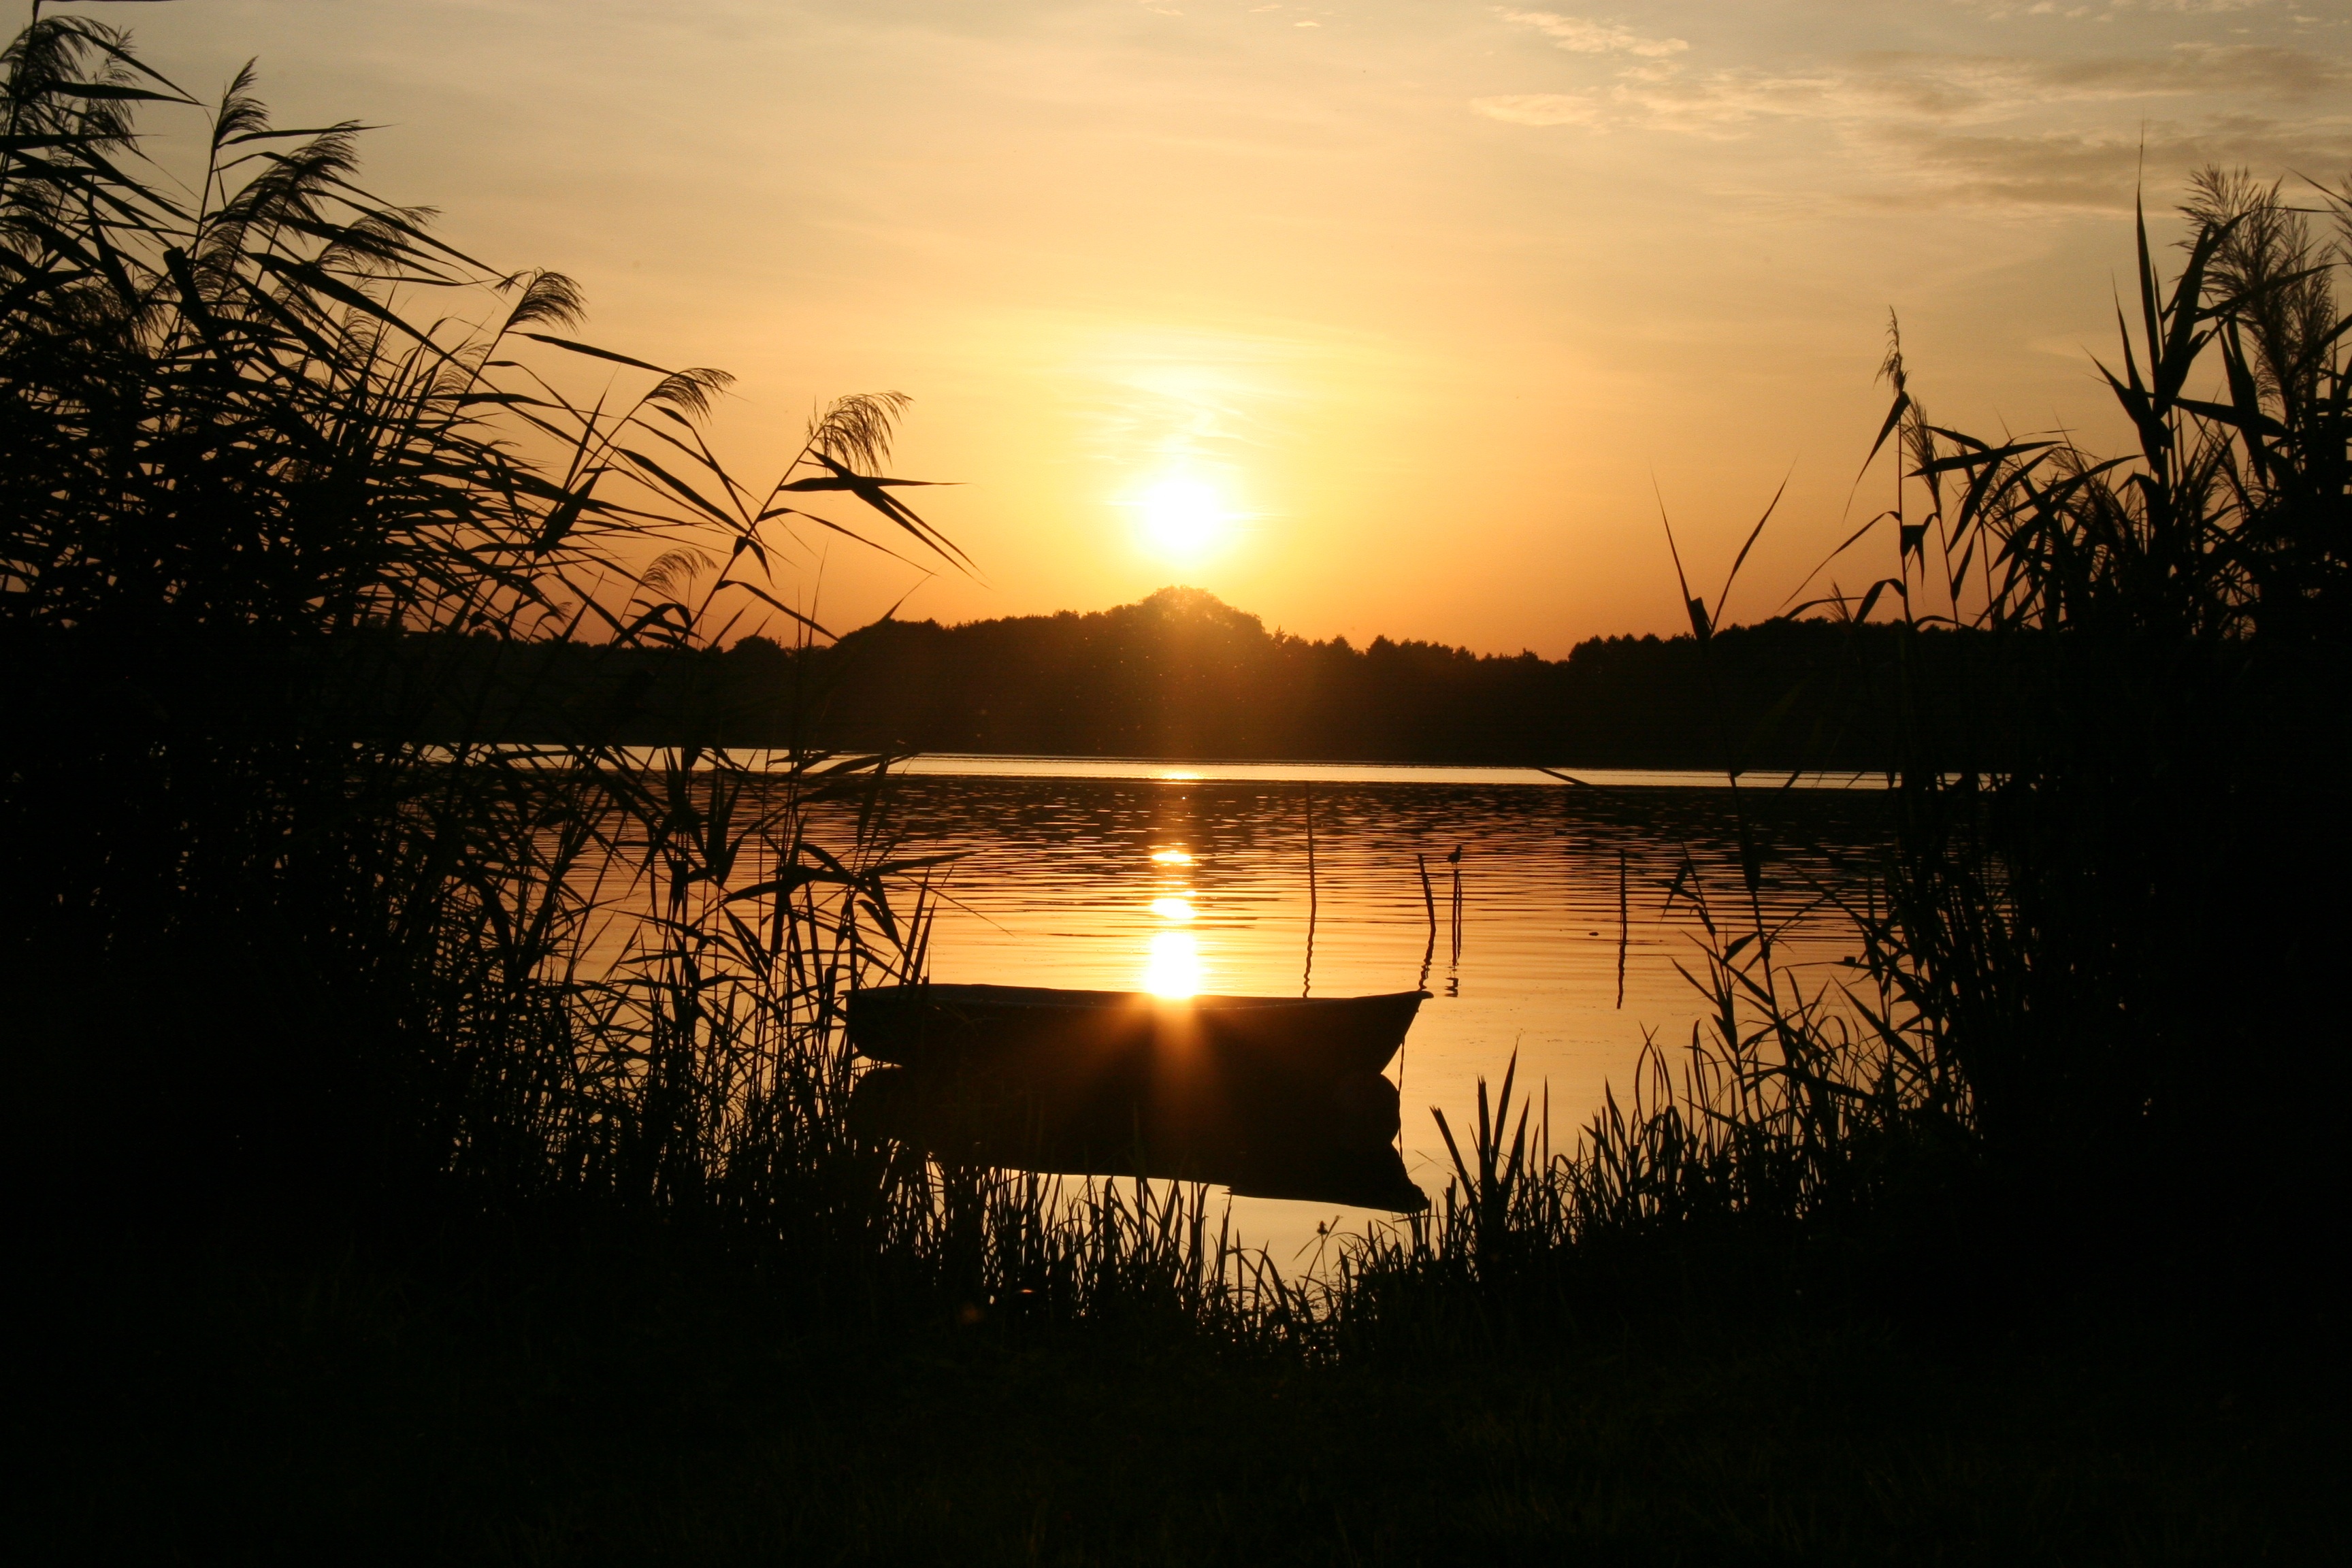
nature, sun, sunrise, sunset, sunlight, morning, lake, dawn, dusk, evening, reflection, romance, abendstimmung, afterglow, atmospheric phenomenon